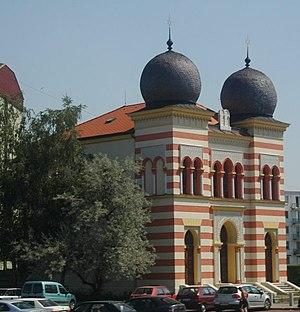
Wilhelm Stiassny, né le 15 octobre 1842 à Presbourg, et décédé le 11 juillet 1910 à Bad Ischl, est un architecte autrichien d'origine juive, cofondateur du Wiener Bauhütte. Siégeant au conseil municipal de Vienne, il est aussi un membre actif de la communauté juive. En plus des bâtiments résidentiels et commerciaux qu'il a conçus, il est particulièrement célèbre pour avoir intégré le style mauresque dans les nombreuses synagogues qu'il a construites.